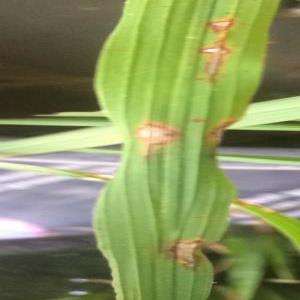
Disease: Blast